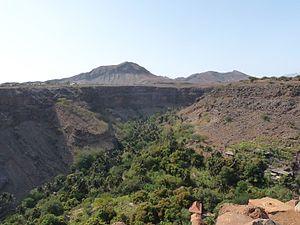
Vallée de Ribeira Grande de Santiago (Cap-Vert)